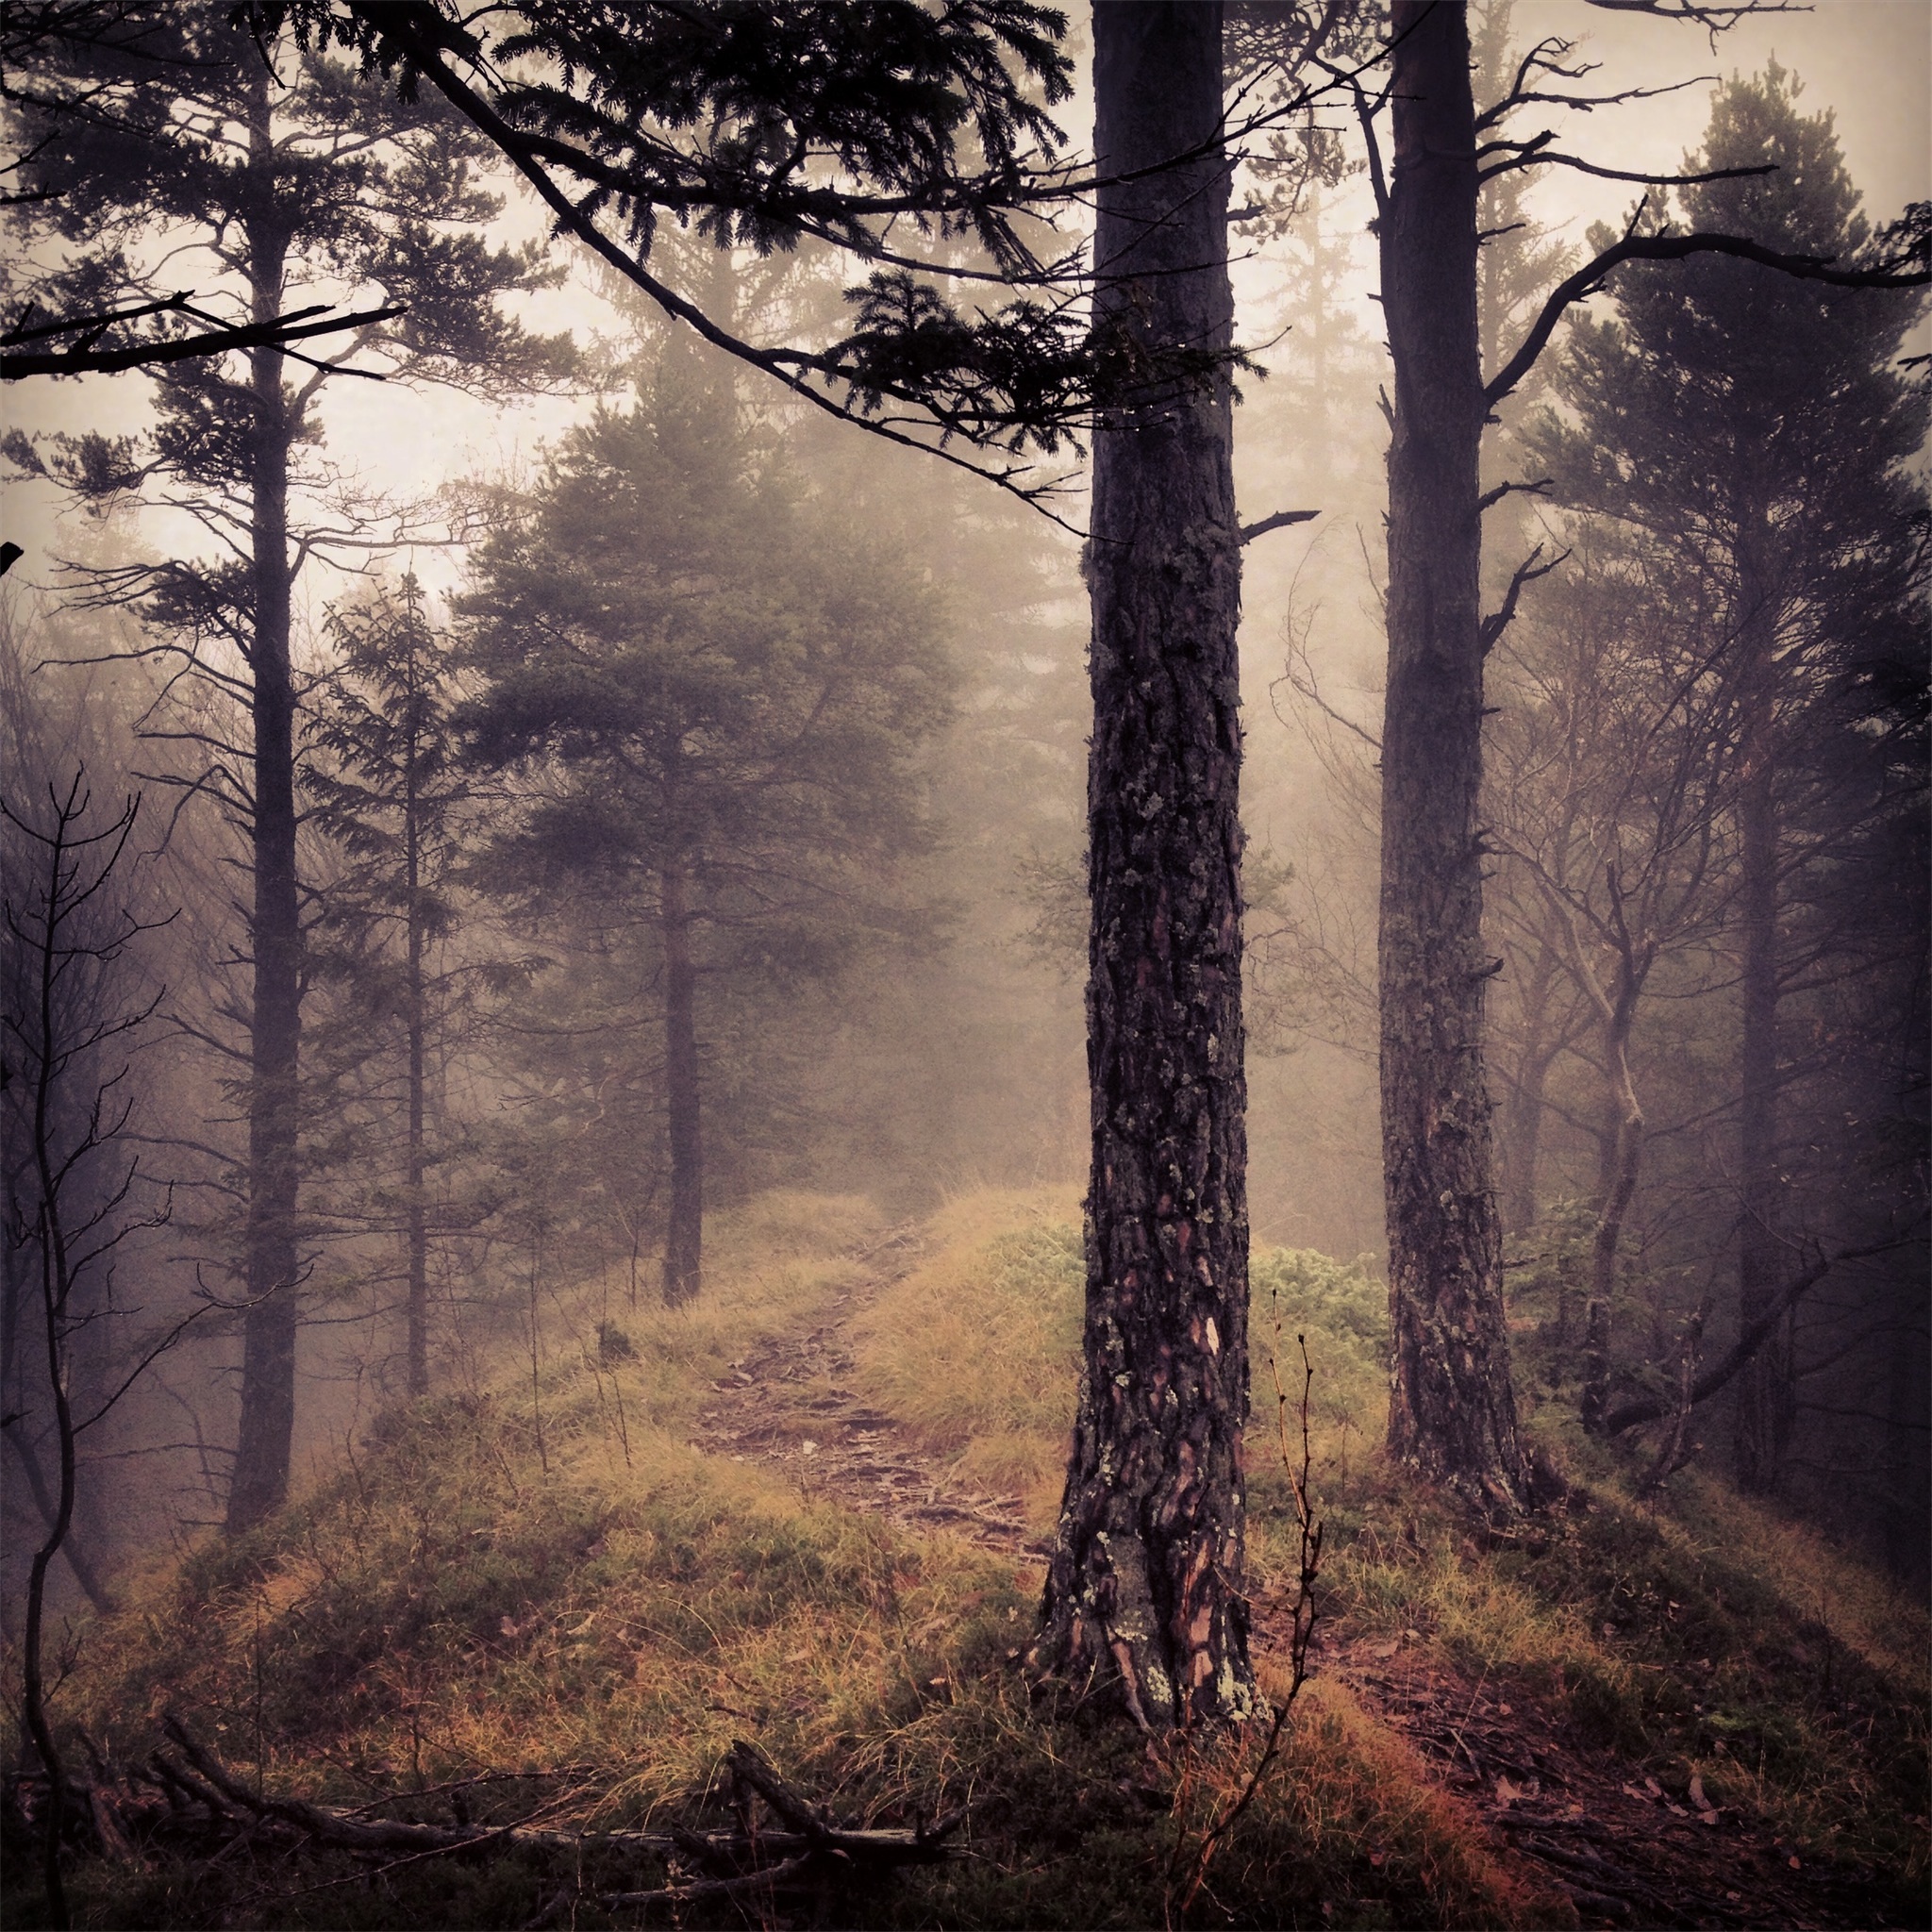
tree, nature, forest, wilderness, branch, winter, plant, fog, mist, trail, sunlight, morning, autumn, darkness, season, trees, woods, woodland, habitat, natural environment, atmospheric phenomenon, woody plant